Christine Drazan

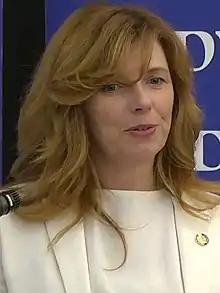
Drazan in 2019

Christine Renee Drazan ( Deboy; born May 28, 1972) is an American politician who serves in the Oregon House of Representatives from the 51st district as a member of the Republican Party. She served from the 39th district from 2019 to 2022, before losing in the 2022 Oregon gubernatorial election to Democrat Tina Kotek. During her tenure in the state house she served as the minority leader from 2019 to 2021, and again since 2025.